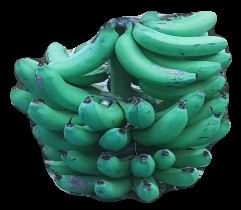
Variety: pachbale
Grade: grade3